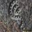
Label: snake